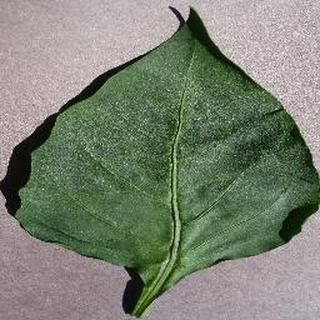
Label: healthy_bell_pepper